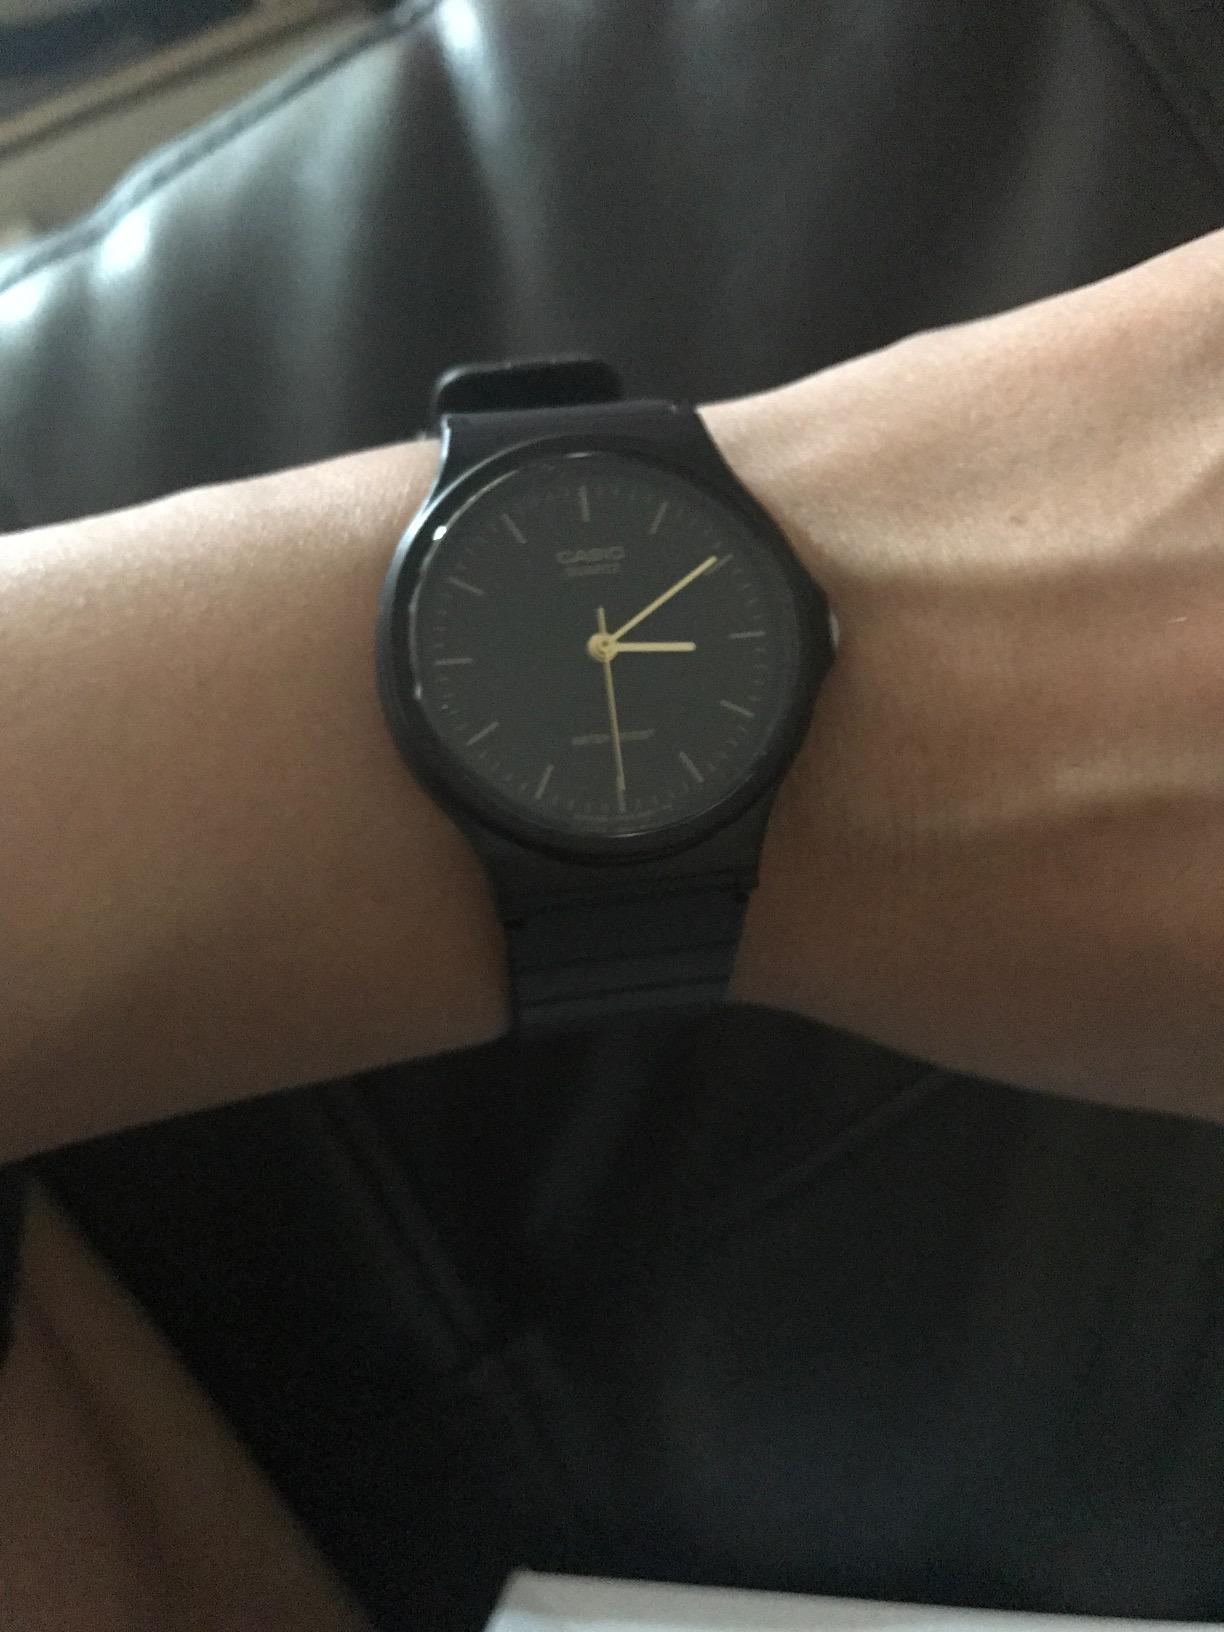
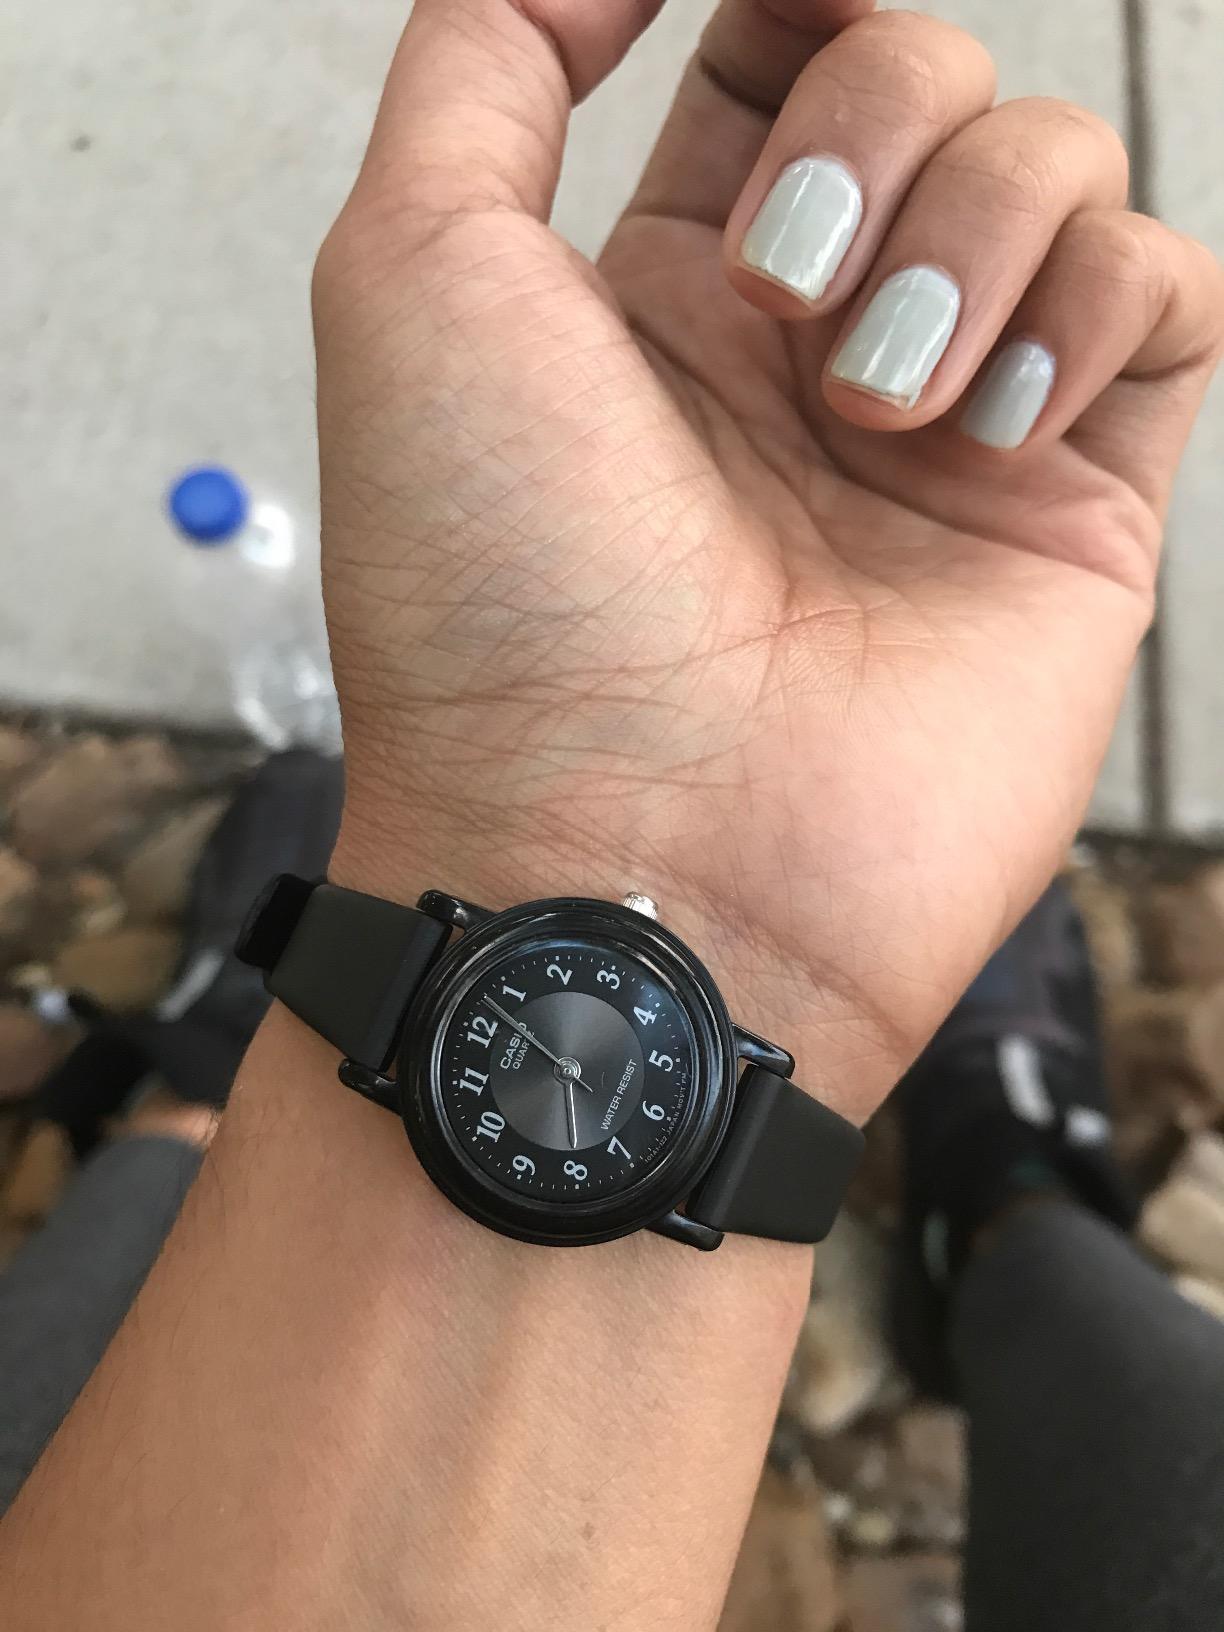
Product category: accessories_watch
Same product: no